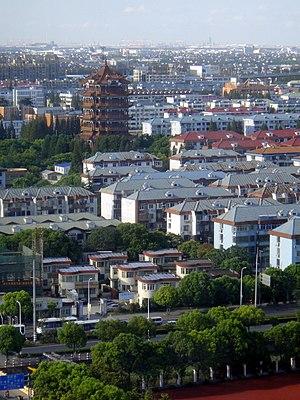
Chuansha, officiellement Ville nouvelle de Chuansha, est une ville nouvelle située dans le district de Pudong, dans la ville de Shanghai, en Chine. À sa création en décembre 2005, sa superficie était de 13 973 hectares.